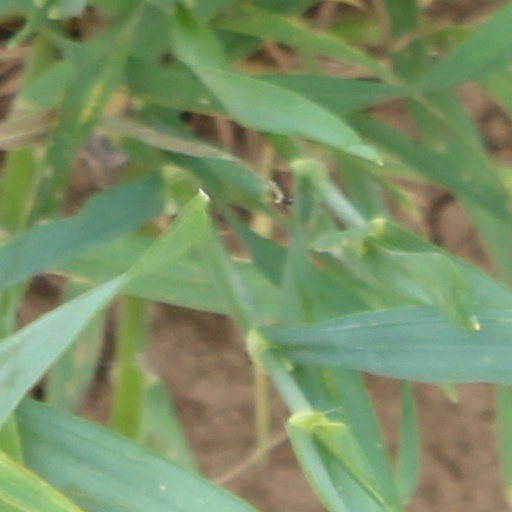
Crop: wheat